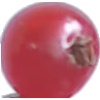
Label: redcurrant